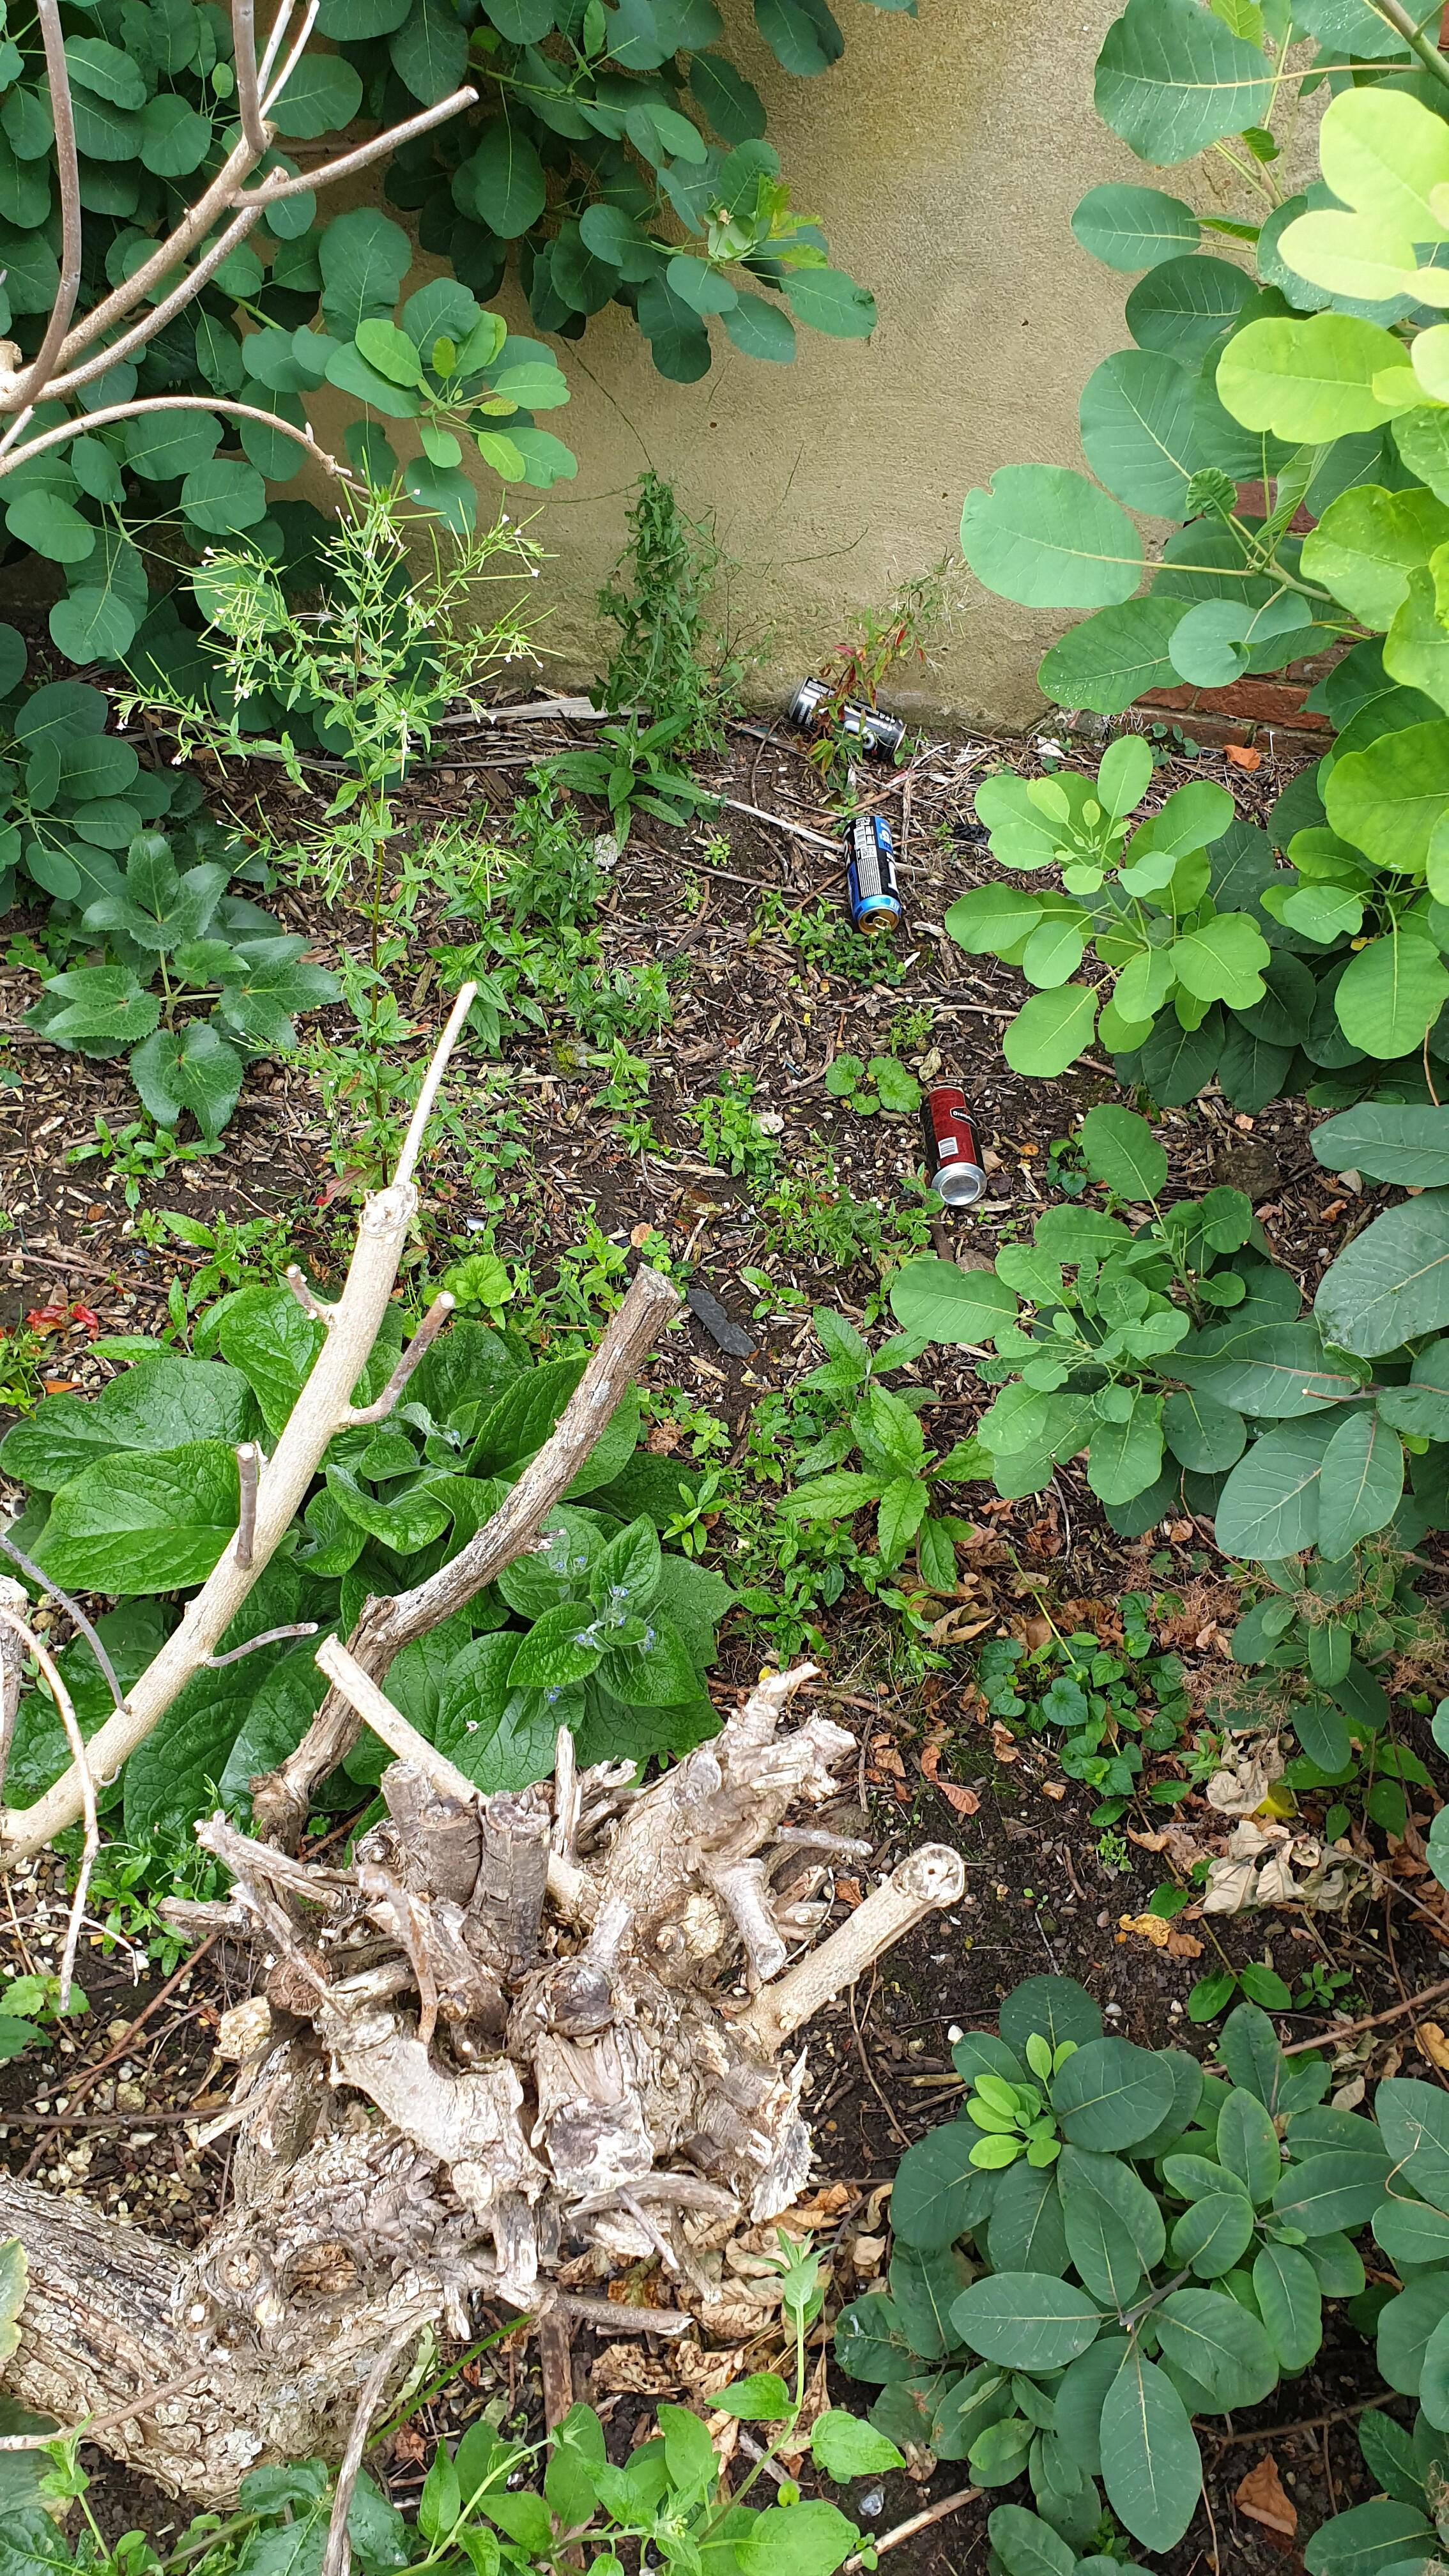
Object: Drink can (Can)

Object: Drink can (Can)

Object: Drink can (Can)

Object: Pop tab (Pop tab)